Hadean zircon

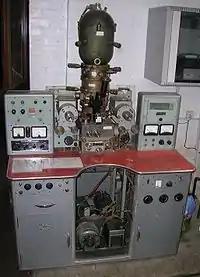
Electron probe microanalyser

The development of textural criteria for identifying primary inclusions opens up possibilities for recognising zircons' changing provenance with time and investigating their post-depositional alteration history. There are two common inclusion assemblages that are consistent with their forming in "I-type" (hornblende, quartz, biotite, plagioclase, apatite, ilmenite) and "S-type" (quartz, K-feldspar, muscovite, monazite) granitoids. Dominated by quartz with less abundant K-feldspar, plagioclase, muscovite, biotite, and phosphates, that are interpreted to have formed under relatively low geothermal gradient similar to that pertaining to modern subduction zones.